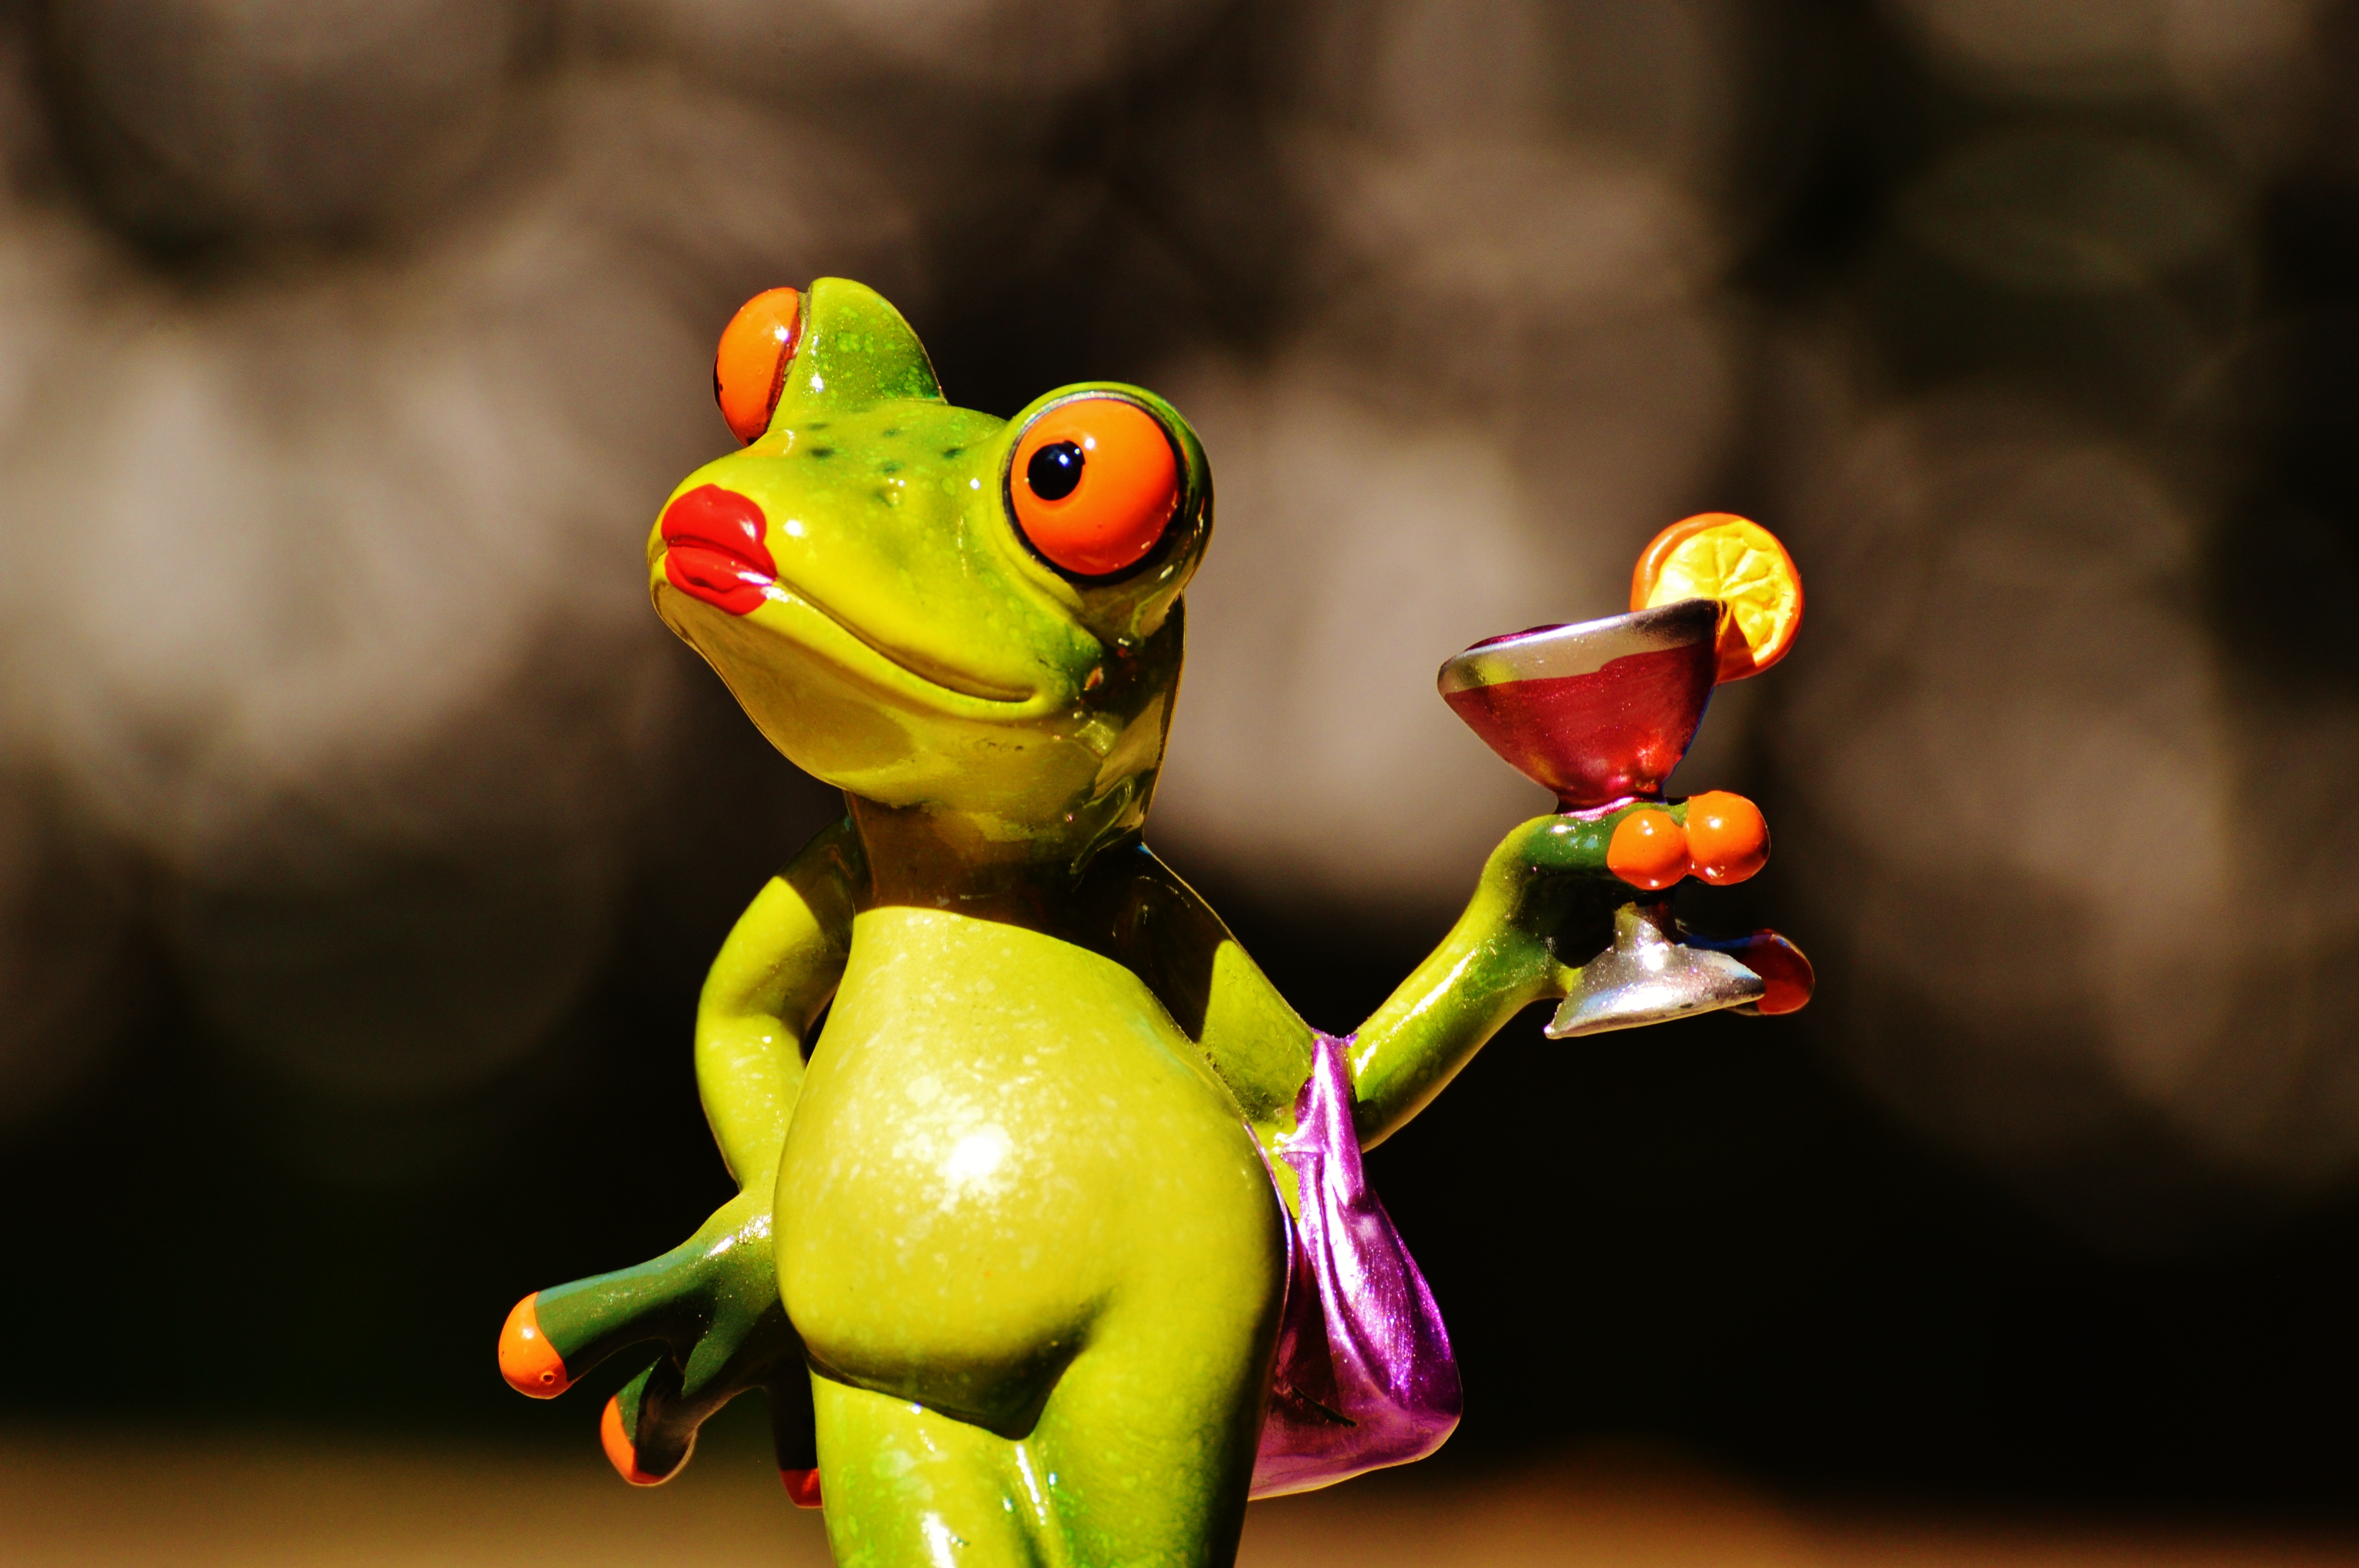
flower, green, frog, amphibian, yellow, lady, toy, cocktail, tree frog, close up, vertebrate, funny, chick, macro photography, arrogant